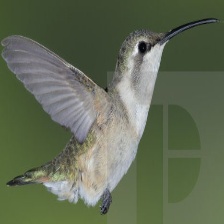
Species: LUCIFER HUMMINGBIRD
Scientific name: CALOTHORAX LUCIFER
ImageNet parent category: hummingbird